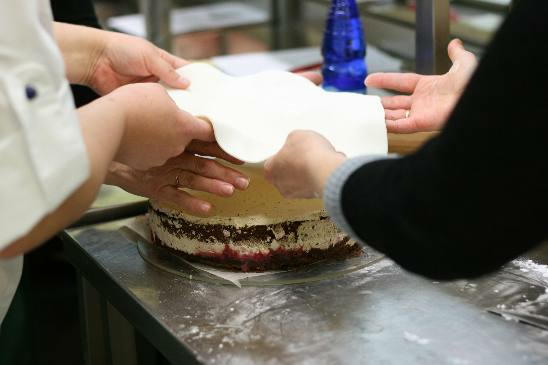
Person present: Yes